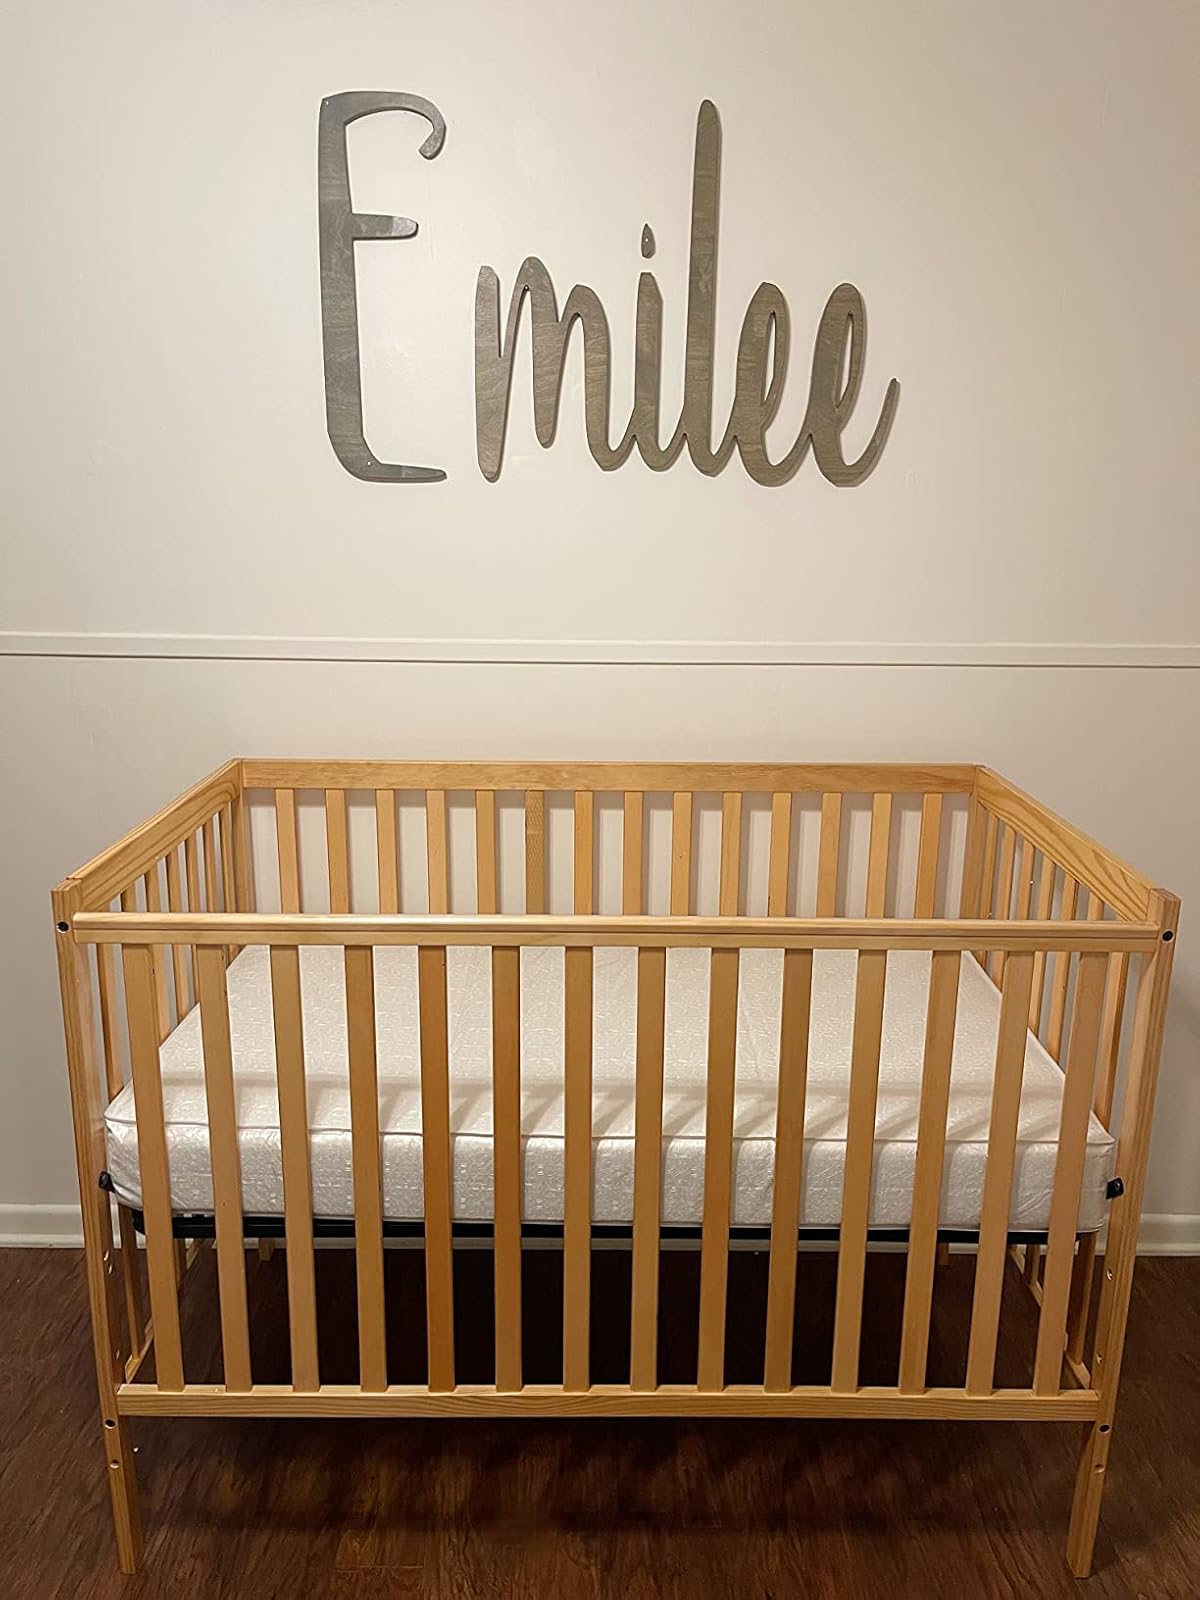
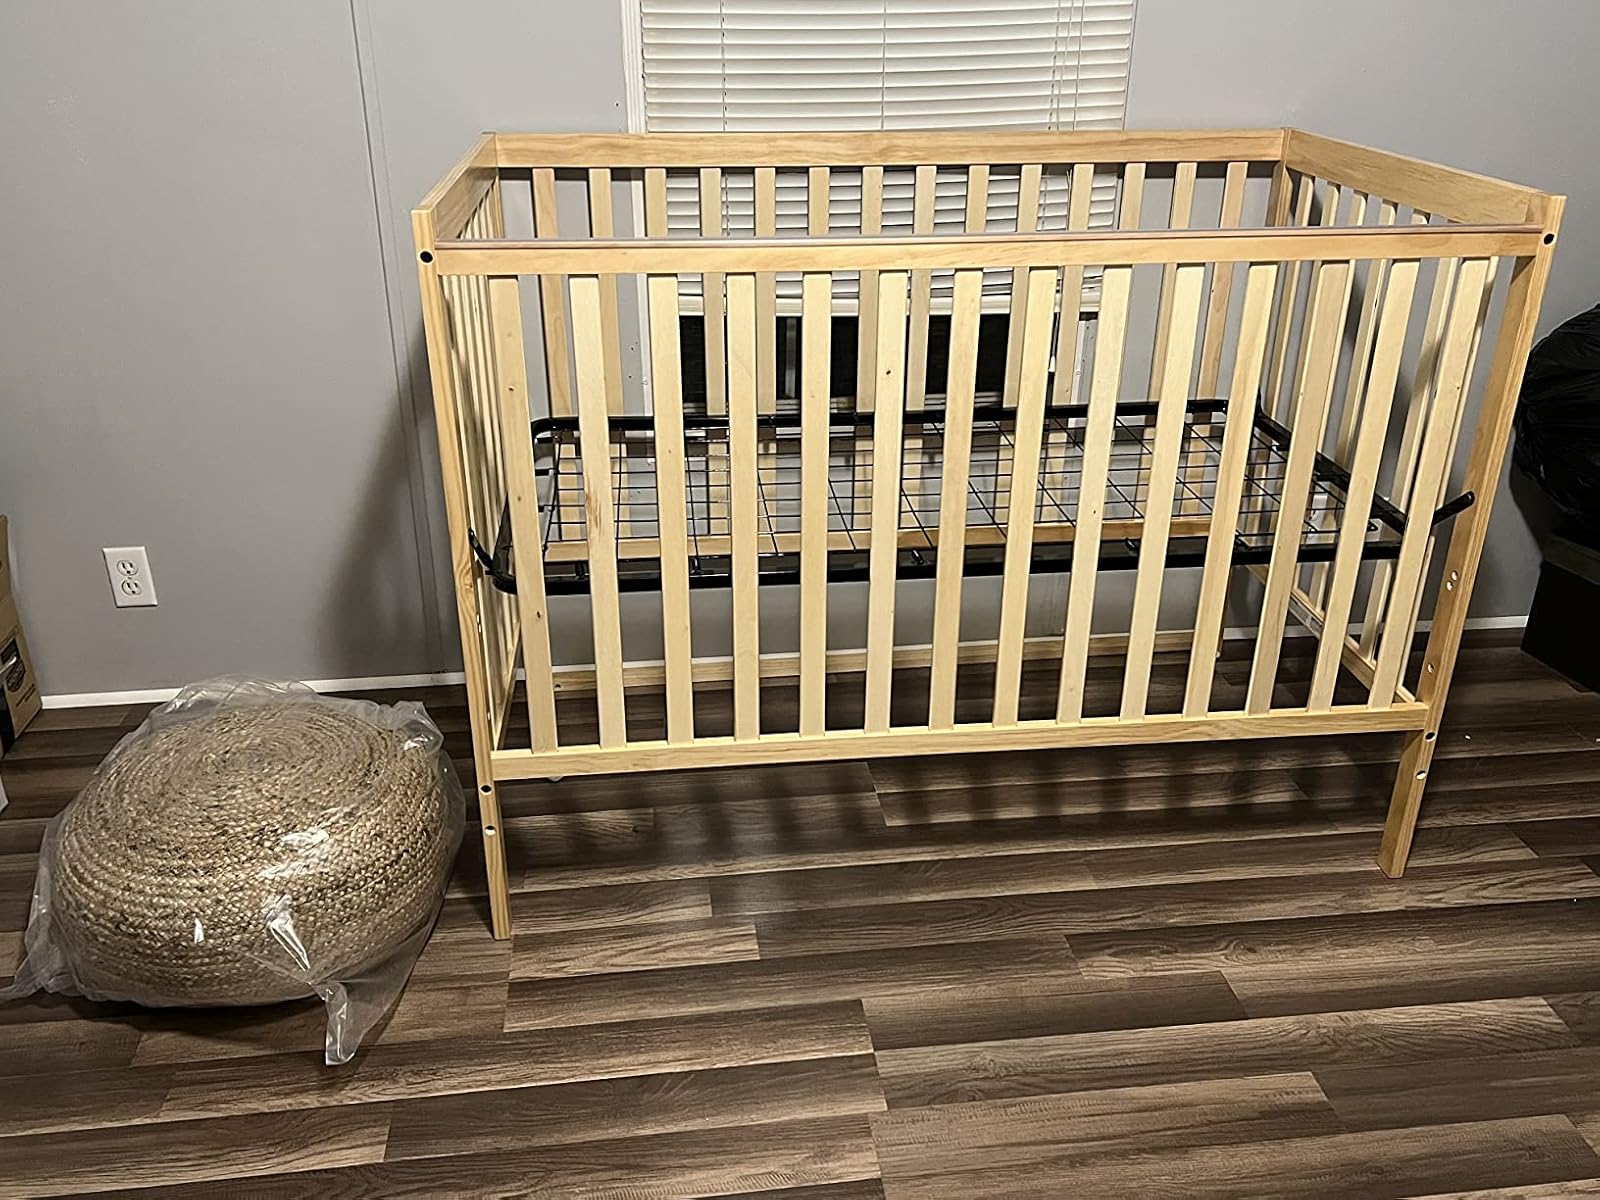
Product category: products_crib
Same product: yes